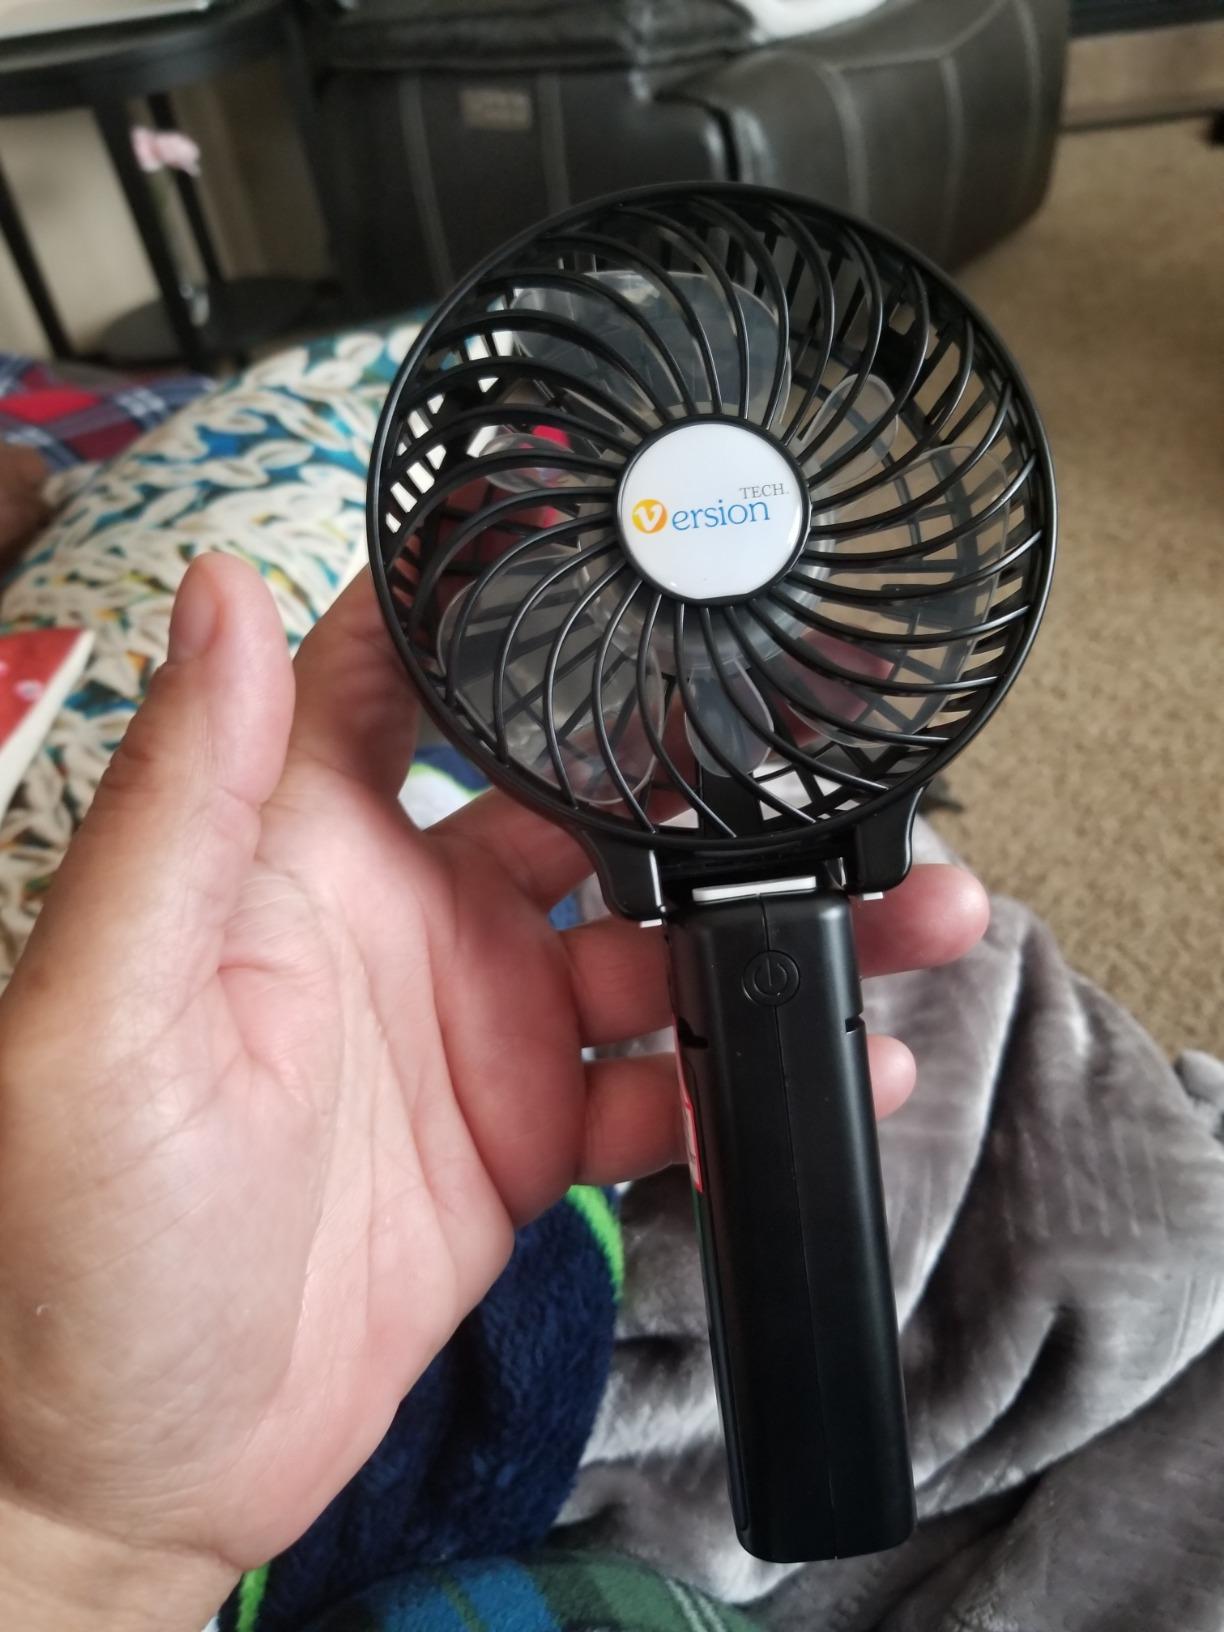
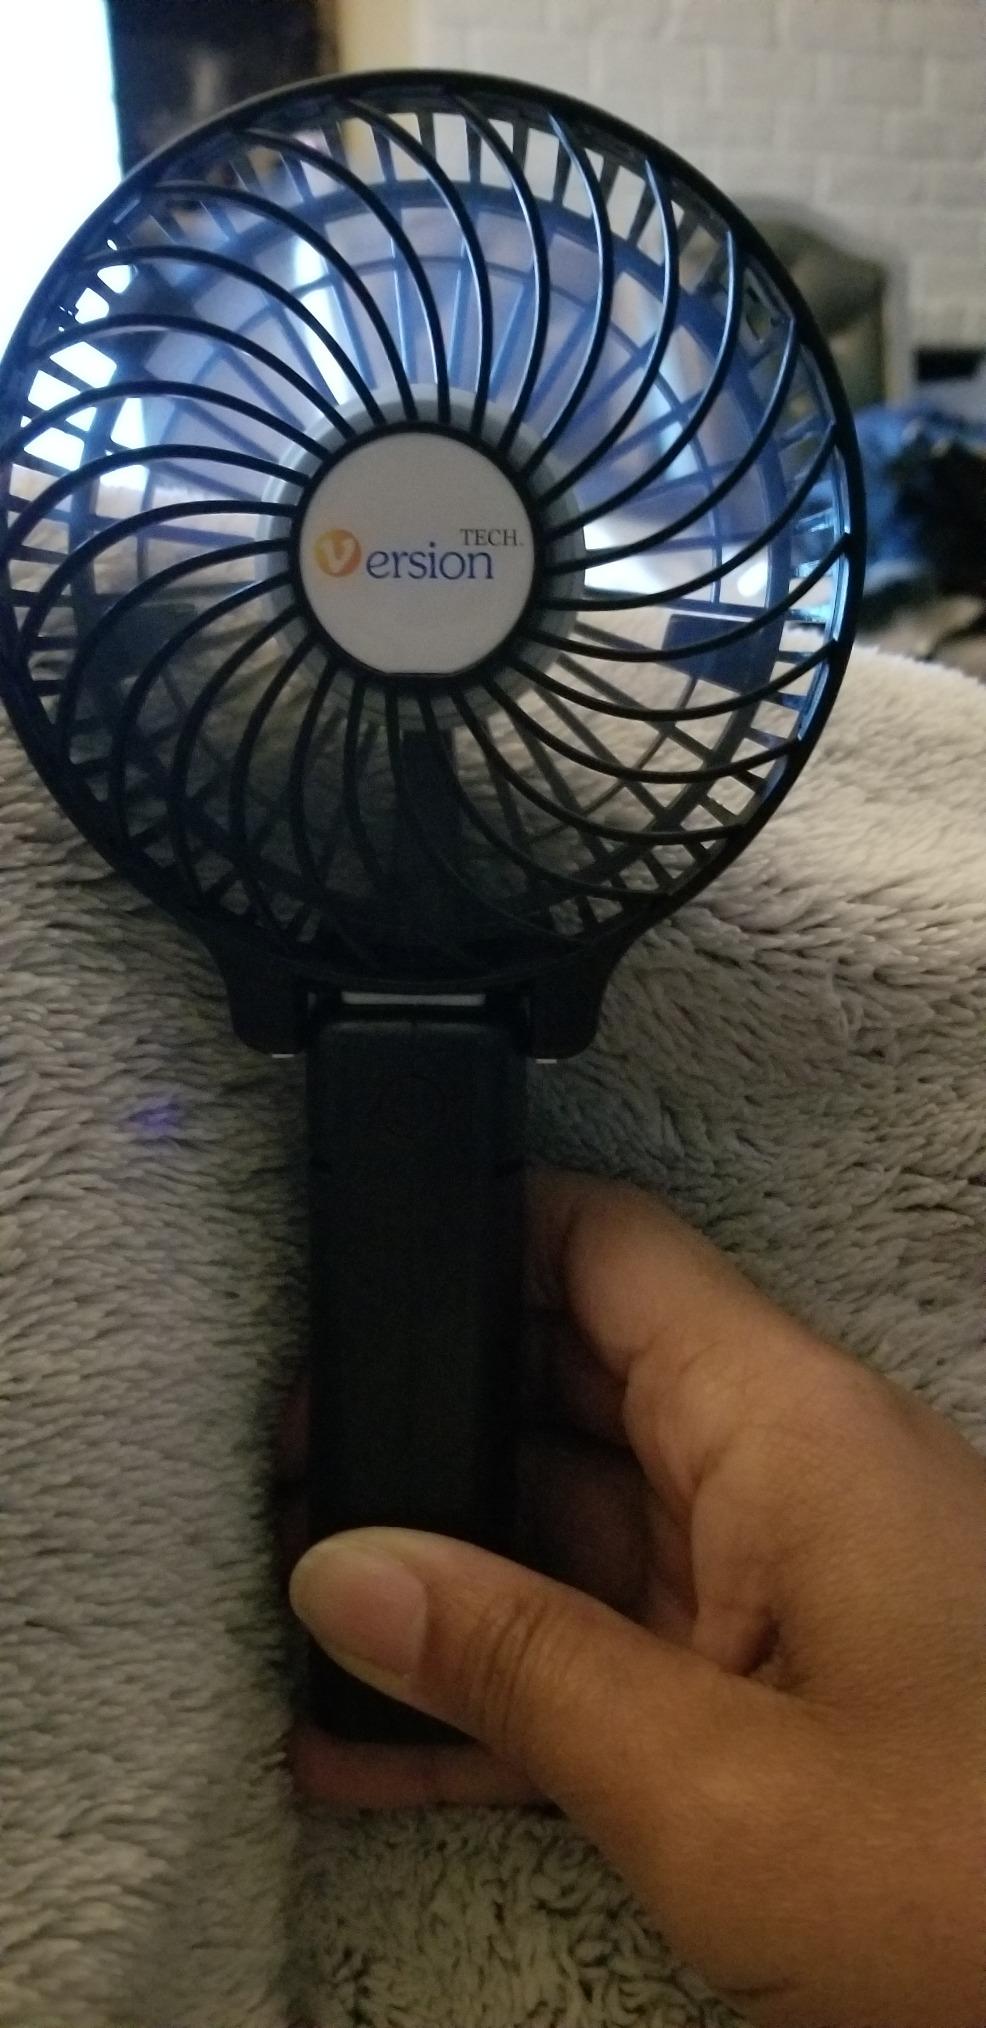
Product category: fan
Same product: yes